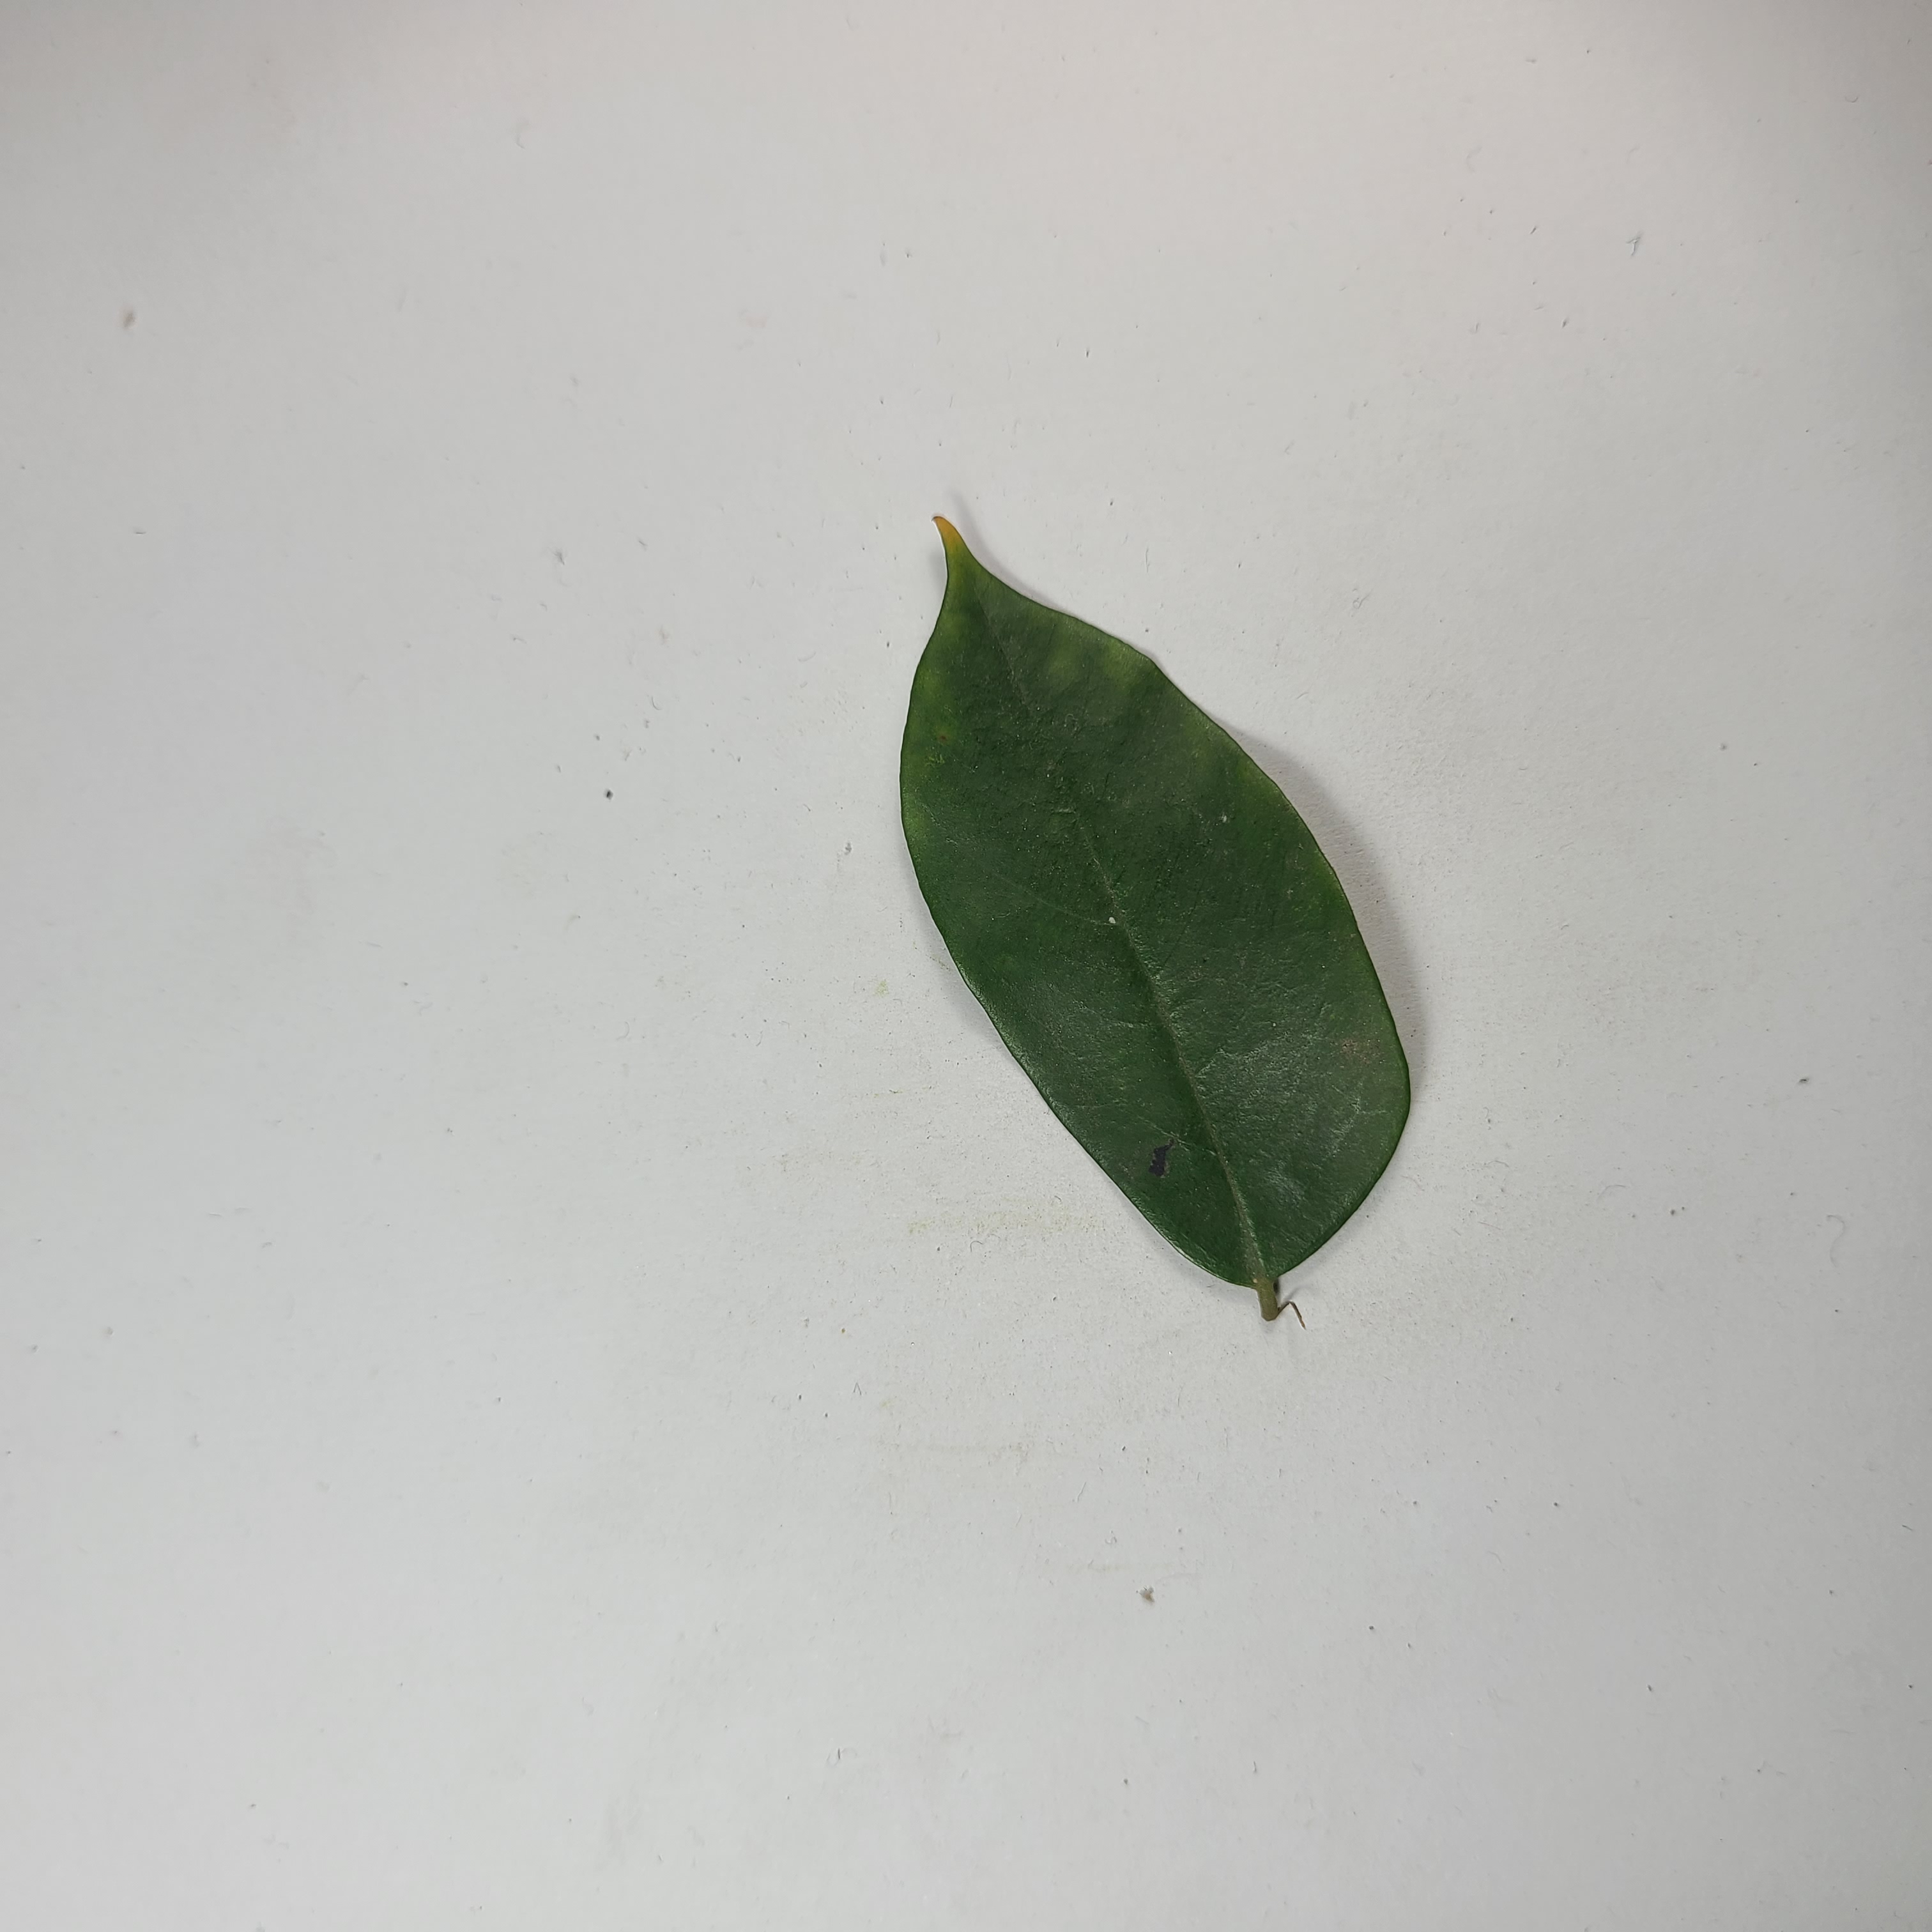
Label: Healthy Leaves